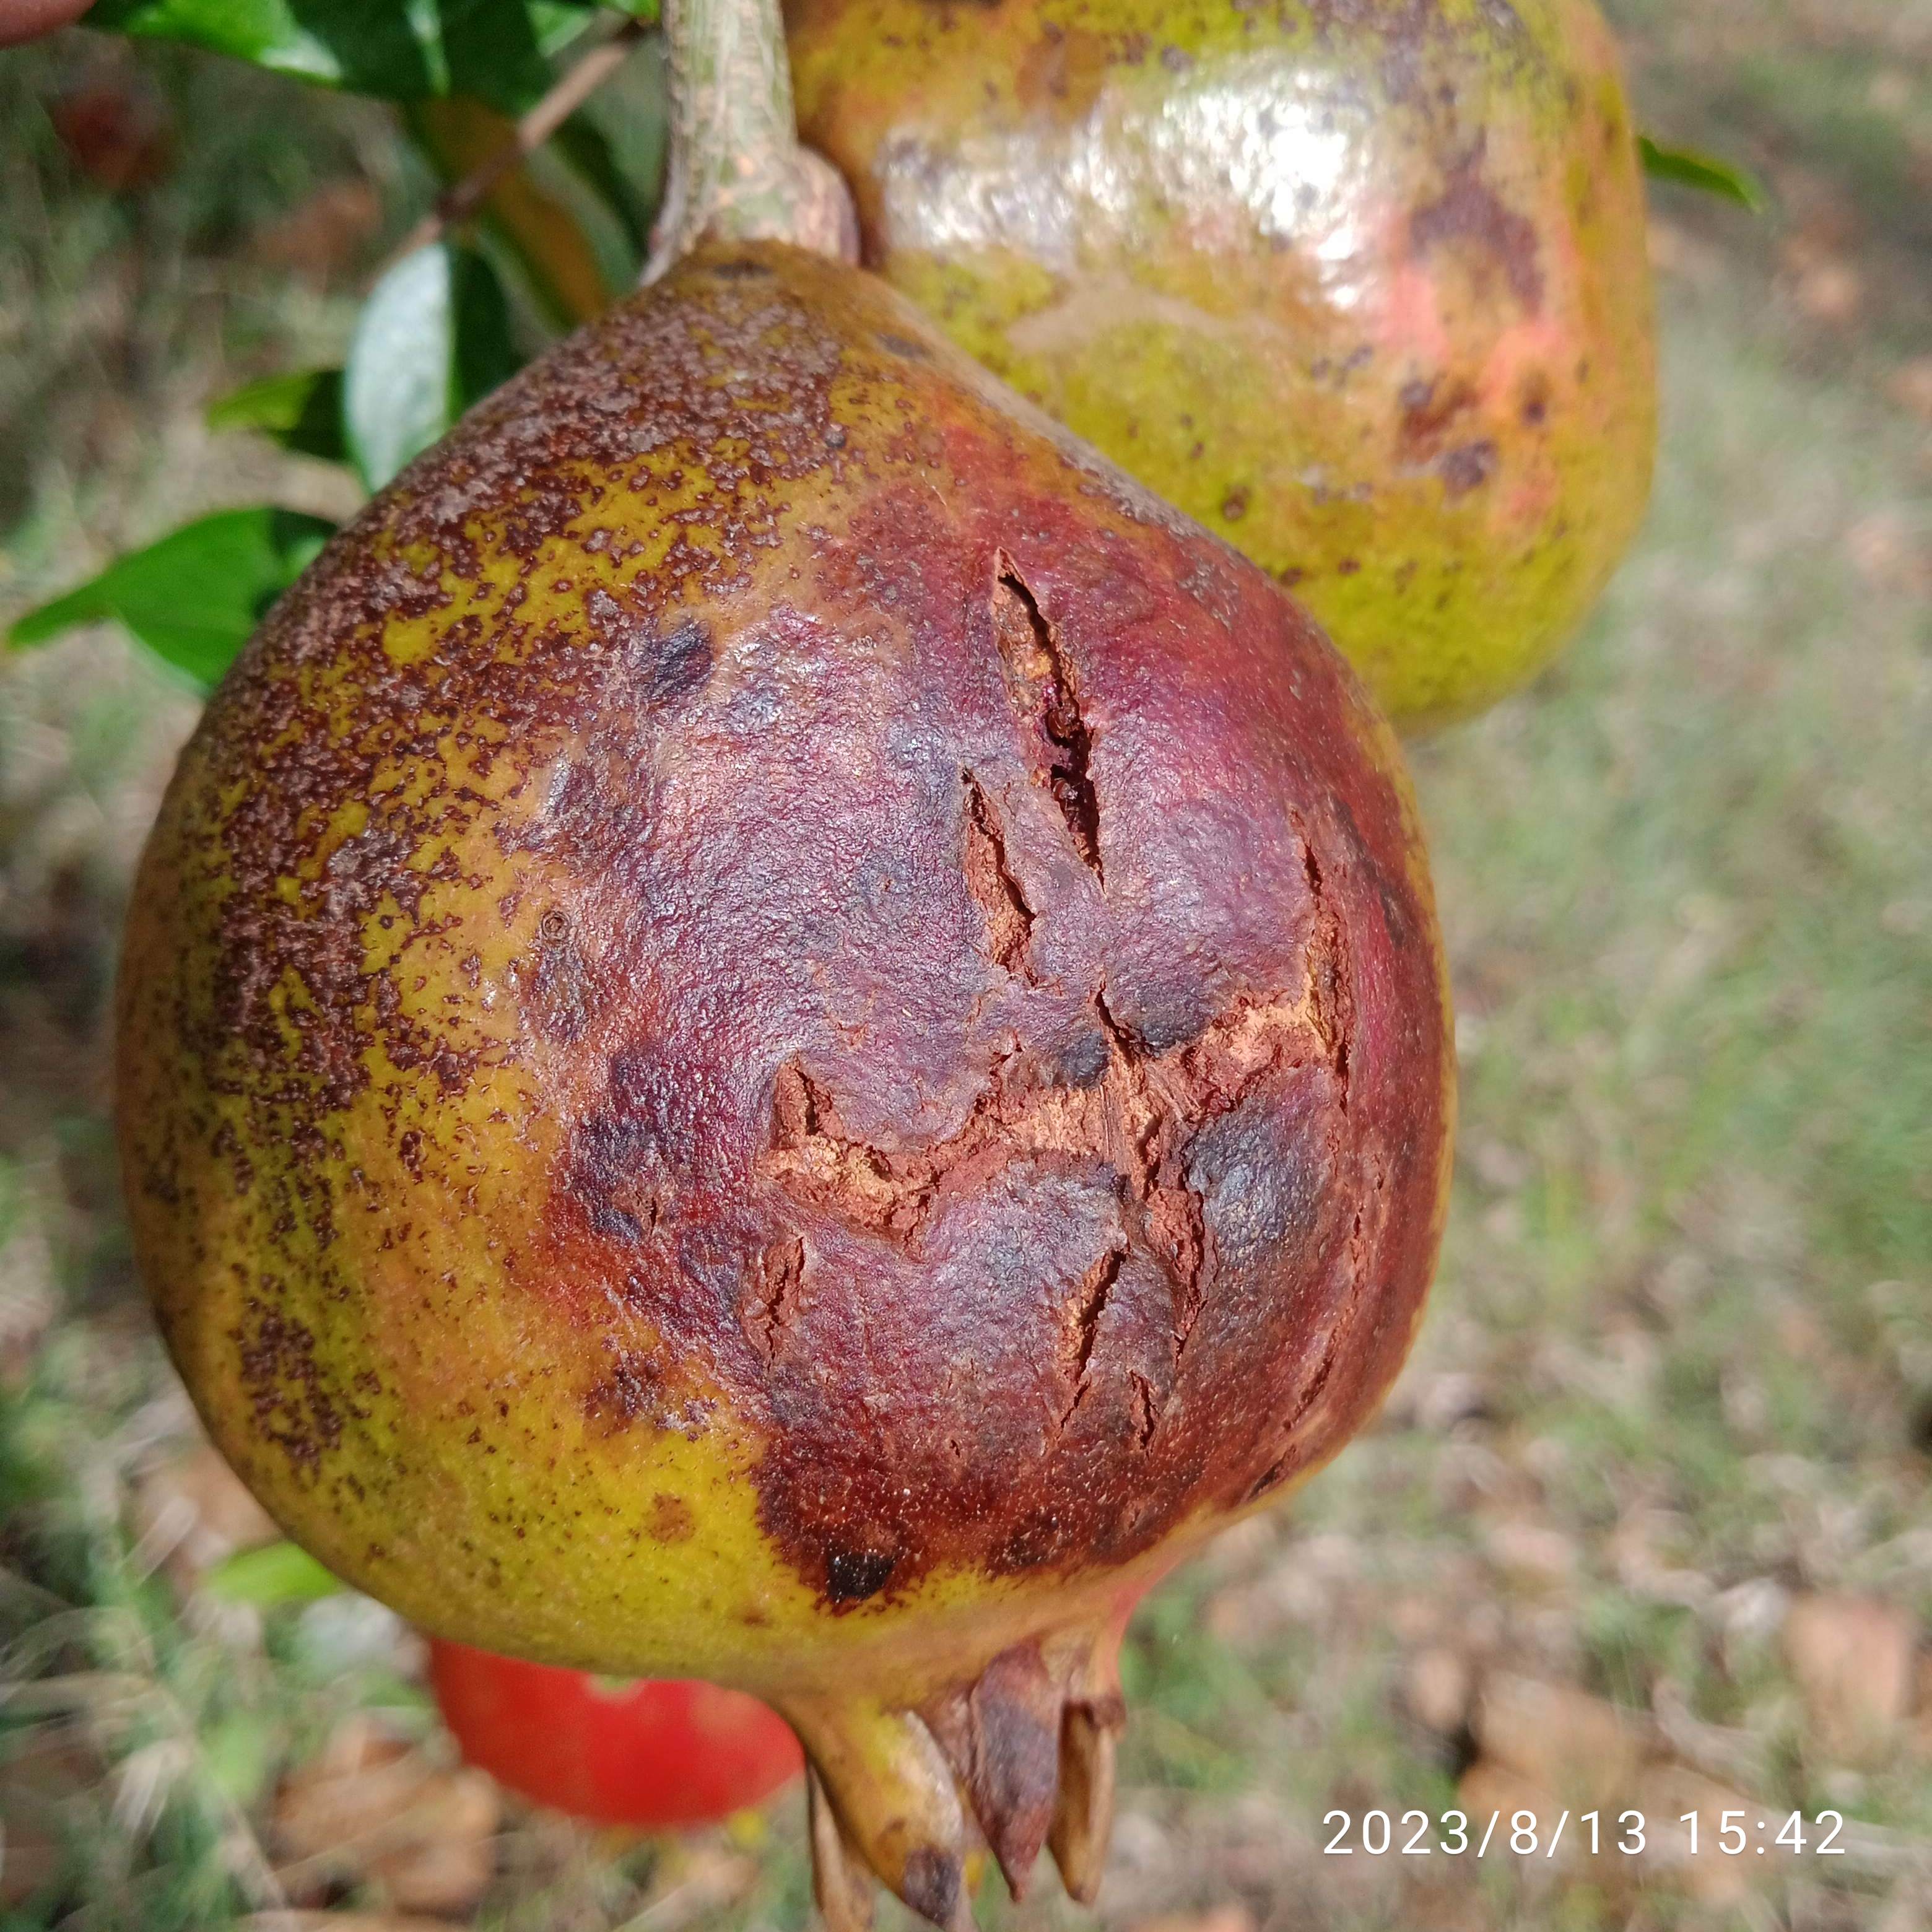
Label: Cercospora